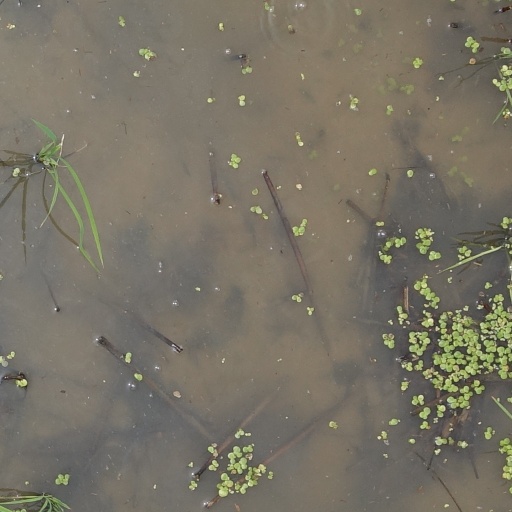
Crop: rice